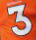
Number: 3